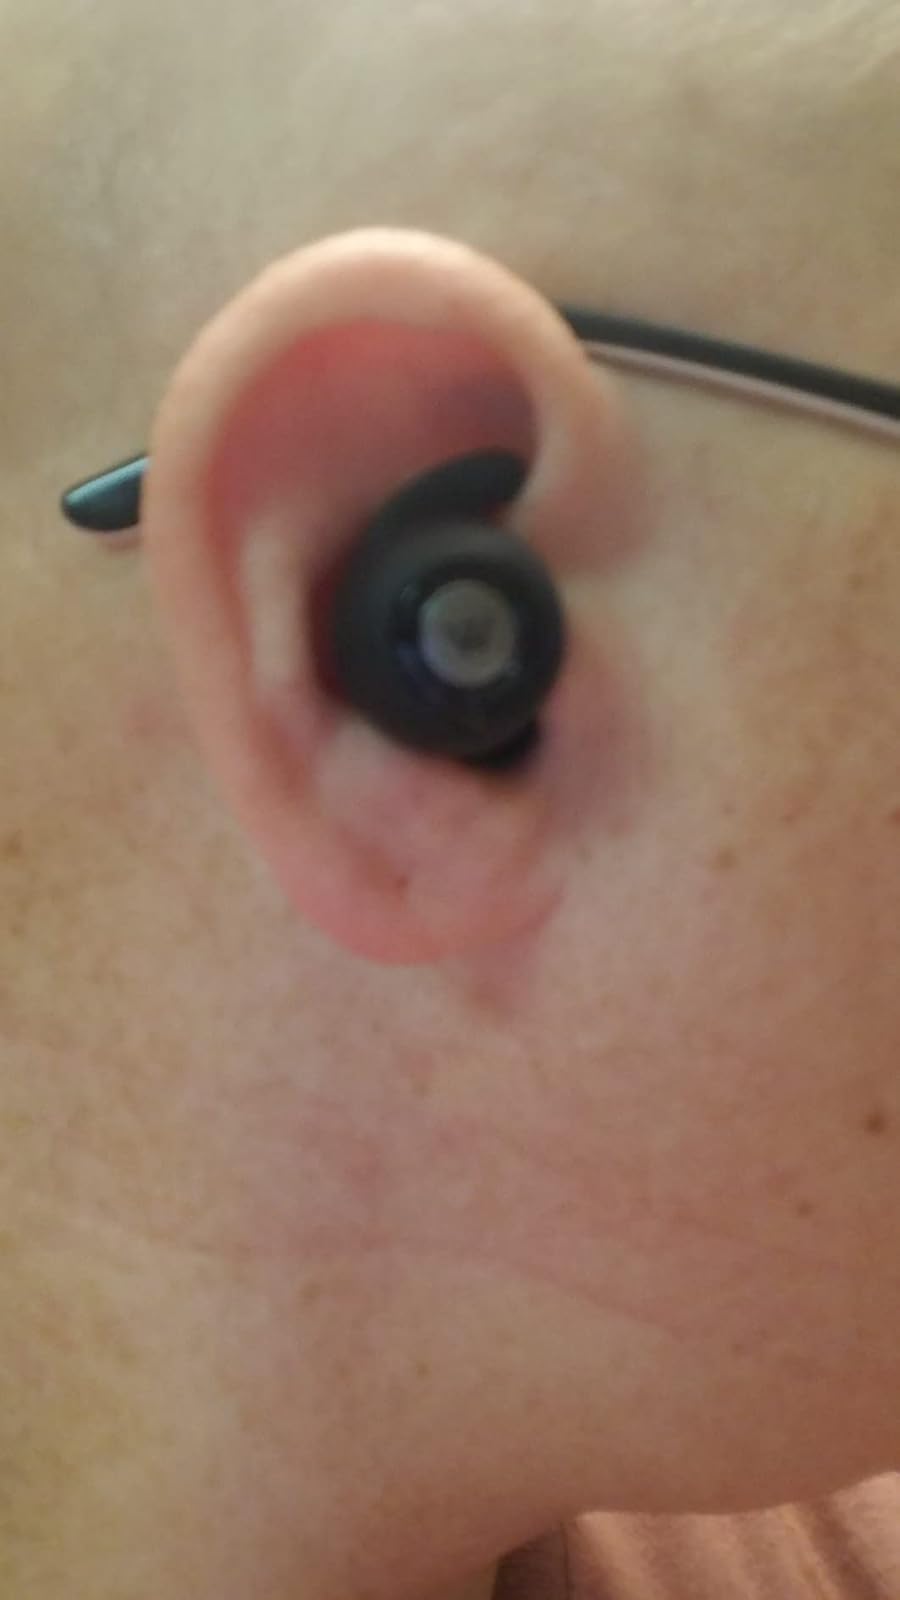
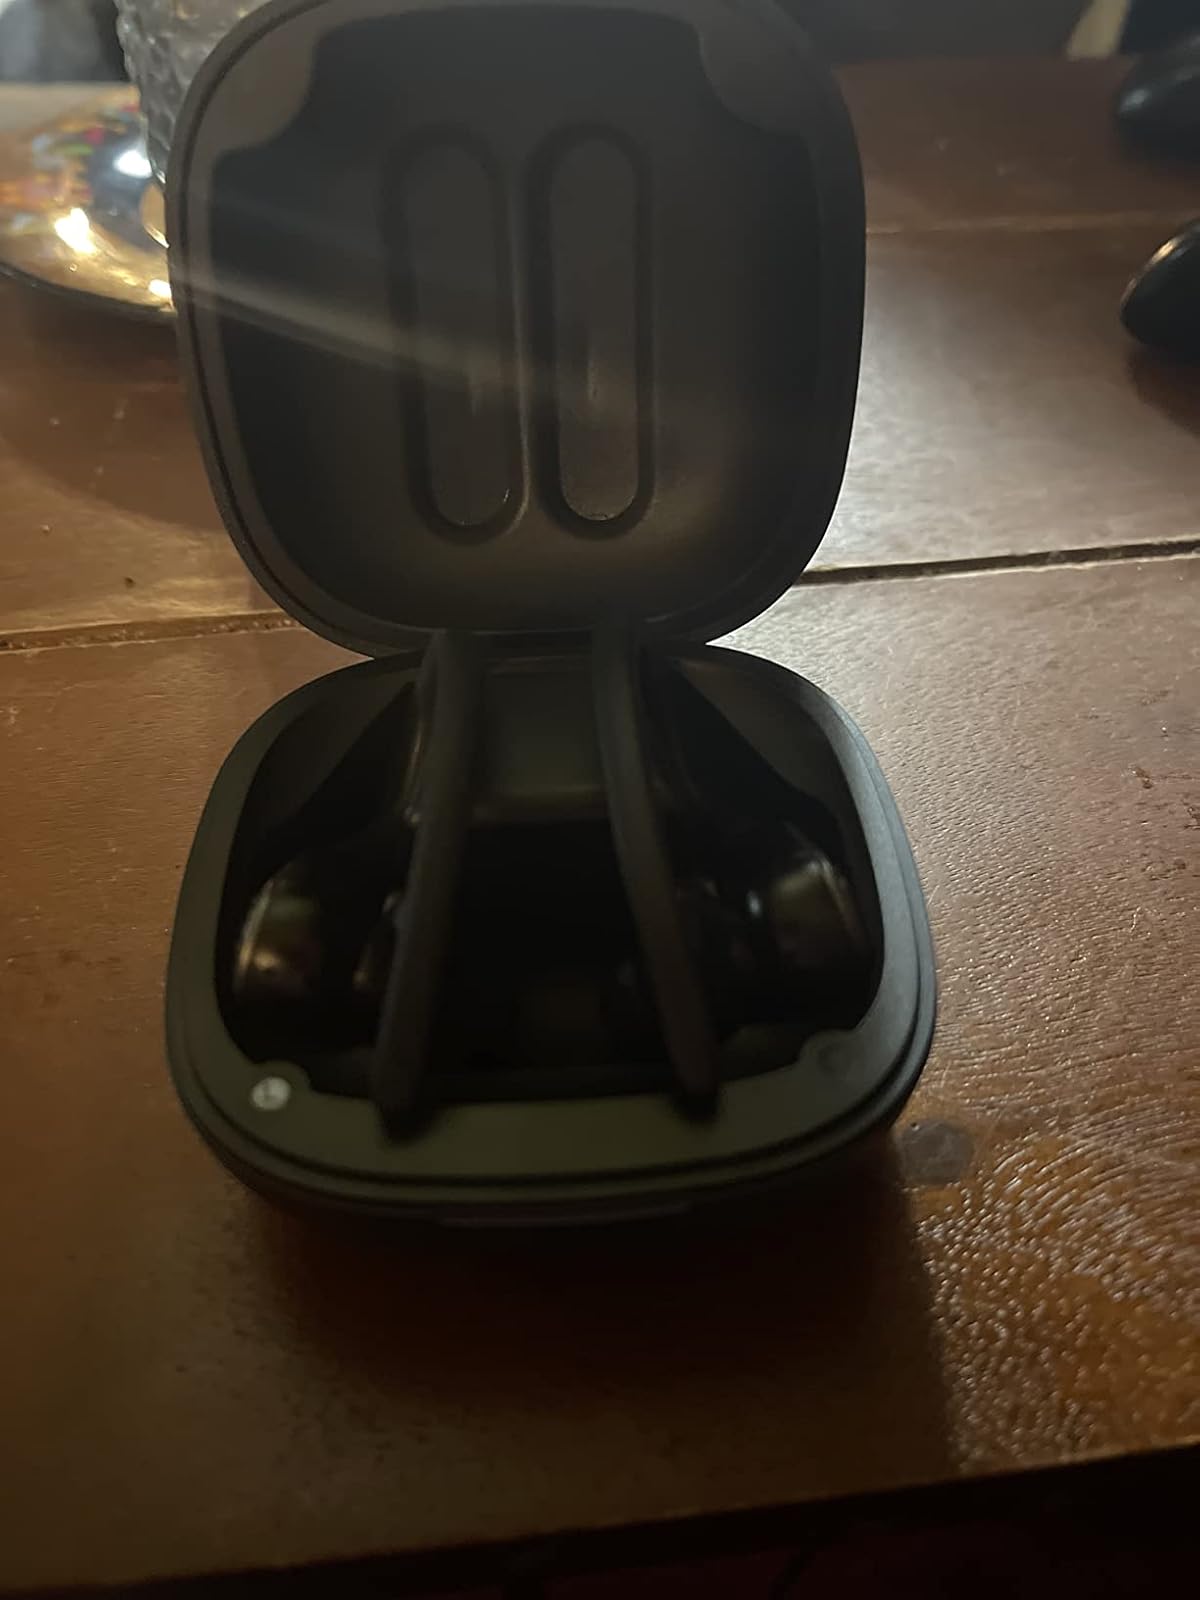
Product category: earbuds
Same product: no